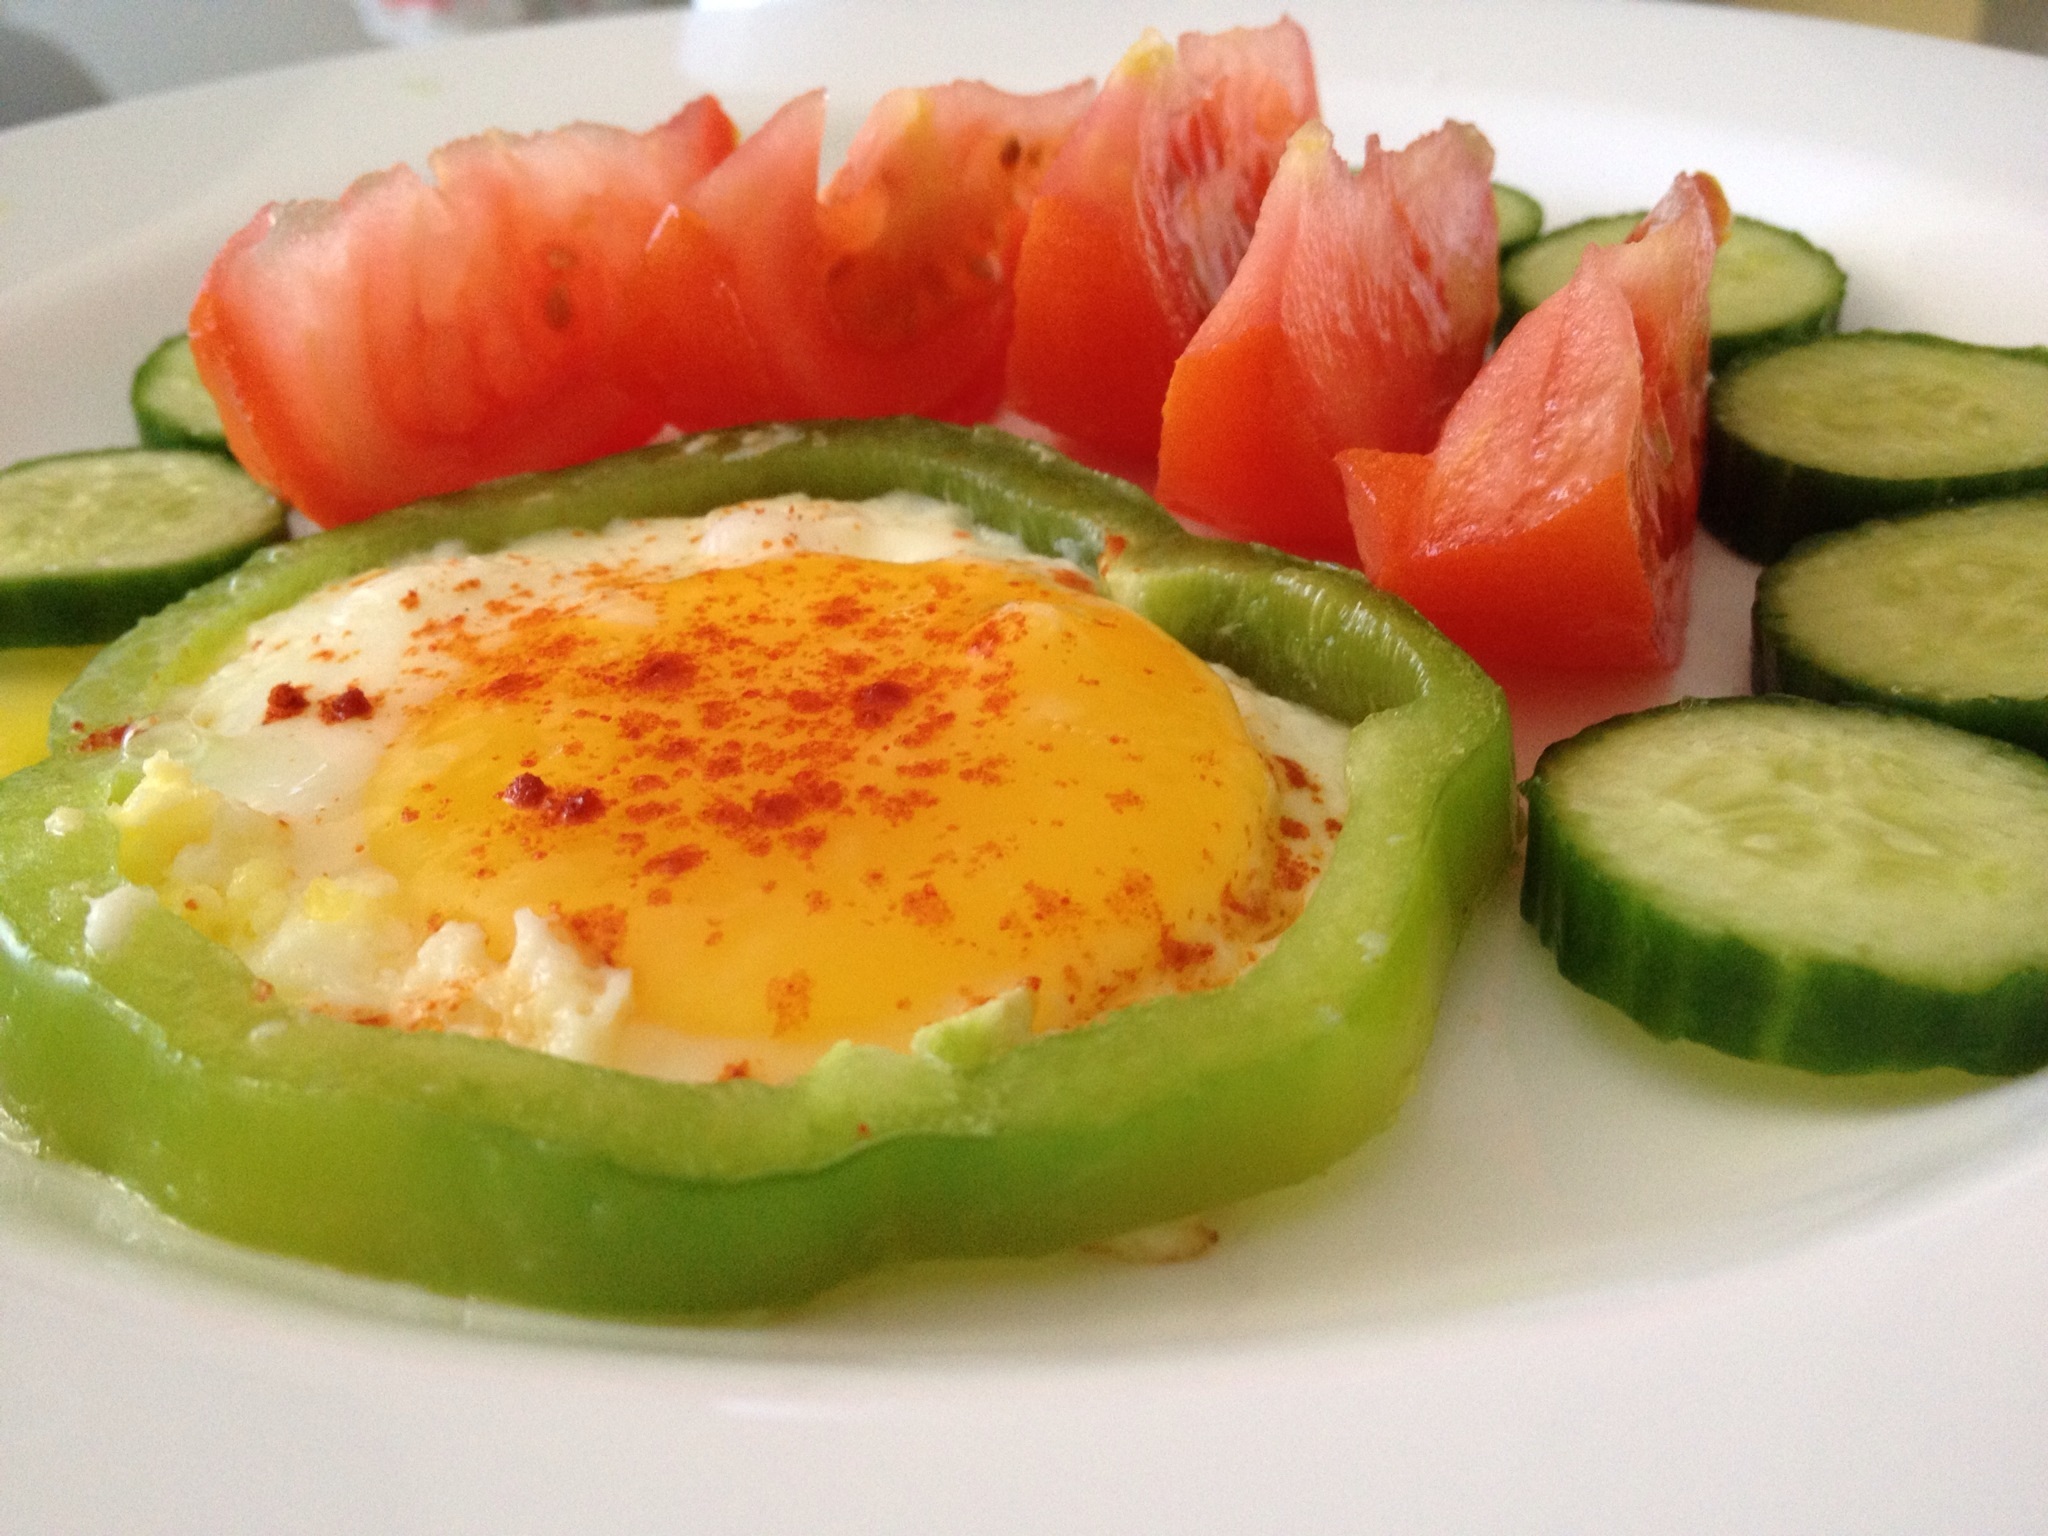
plant, morning, dish, meal, food, salad, produce, vegetable, breakfast, healthy, cuisine, delicious, homemade, yolk, tomato, garnish, eggs, cucurbita, flowering plant, hors d oeuvre, smoked salmon, land plant, cucumber gourd and melon family